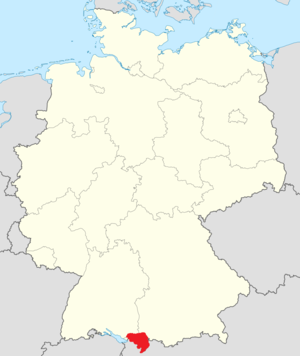
Allgäu
Allgäu
Allgäu er et område i den sydlige del af Tyskland. Hovedparten ligger i Bayern, mens den vestligste del ligger i Baden-Württemberg. Allgäus hovedby er Kempten im Allgäu, der i 1985 fejrede sit 2000-års jubilæum.